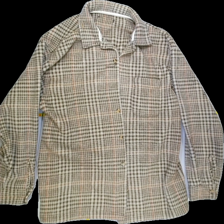
View: front
Type: Jacker
Category: Ladies
Brand: Not Applicable
Colors: Multicolor, Brown, Beige, Orange
Material: 100%polyester
Pattern: Checkered print
Cut: Collar, Regular
Size: XL
Season: All
Trend: No trend
Stains: Yes
Damage: 2
Price range: <50
Recommended usage: Export